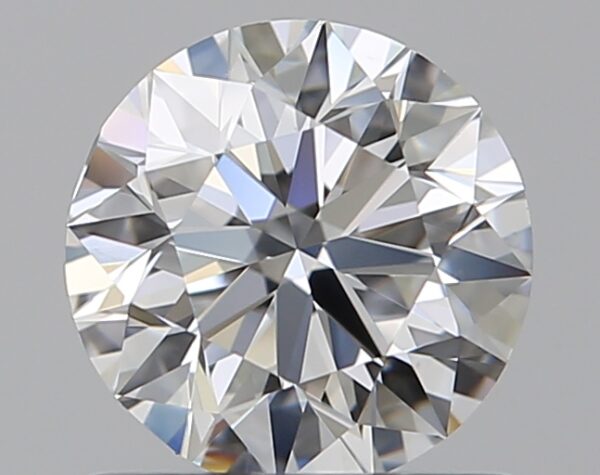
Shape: round
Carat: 0.8
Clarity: VS1
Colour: F
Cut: EX
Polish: EX
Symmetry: VG
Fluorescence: N
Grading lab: GIA
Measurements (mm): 5.86 x 5.93 x 3.7